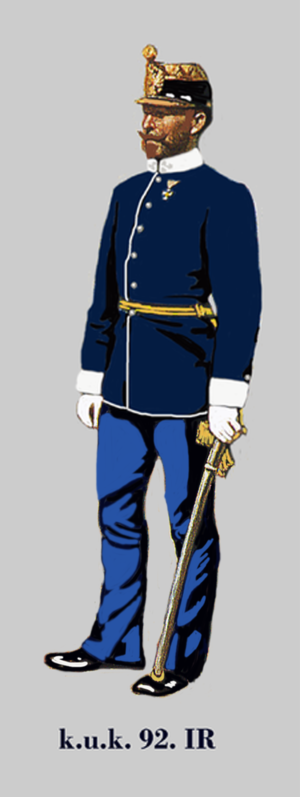
Capitaine d'infanterie Autriche-Hongroise (k.u.k.). 92e régiment d'infanterie allemande en parade 1914 Egalisierung: weiß - Knöpfe: silber Unit identification color: white - buttons: silber Coleur d'identification du régiment: blanc - boutons: d'argent